Battle of La Malmaison

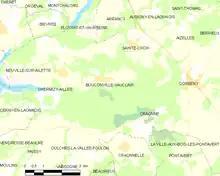

The ground down to the forests of Pinon and Rosay, which covered most of the uneven plain south of the marshes around the Ailette, comprised numerous ravines which in places were still wooded. The sides of the ravines wound around, facing all directions and could not be swept from end to end by artillery-fire. On the western flank, the Vauxaillon valley ran along most of the western and eastern slopes of the ridge and plateau above Laffaux. The Mont des Singes Spur was to its east and the Vauxaillon valley, which narrowed to the Allemant ravine, went round and then northwards, joining a ravine which curved round the Allemant plateau west of Pinon. The Allemant plateau was cut from south to north by the narrow St. Guillain ravine and other ravines lay below the crest of the Chemin-des-Dames ridge. From Vaudesson a ravine descended northwards to the west of Chavignon, where it met the western of two gullies, at the head of which was Malmaison Farm; Fort de la Malmaison was on the plateau above the eastern gully. The plateau was separated from the Filain and Pargny-Filain area, on the east of the French attack front, by a valley into which the eastern or Bois de la Garenne gully opened, just south of Chavignon.